Mata (rapper)

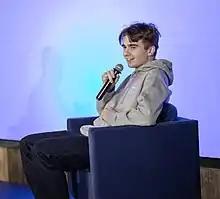
Mata in 2020

Michał Matczak (born 14 July 2000 in Wrocław), known professionally as Mata, Młody Matczak or Skute Bobo (Stoned Baby), is a Polish rapper, singer and songwriter.